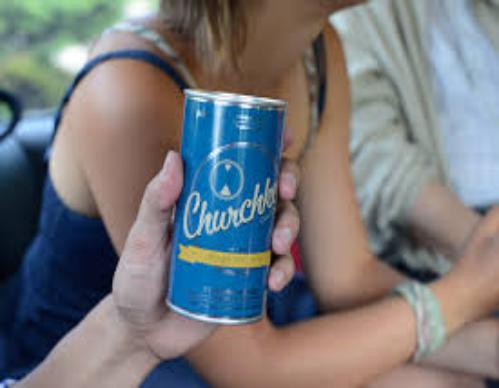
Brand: Churchkey Can
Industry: Clothes